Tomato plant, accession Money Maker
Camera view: vertical (180 deg); turntable rotation: 300 degrees
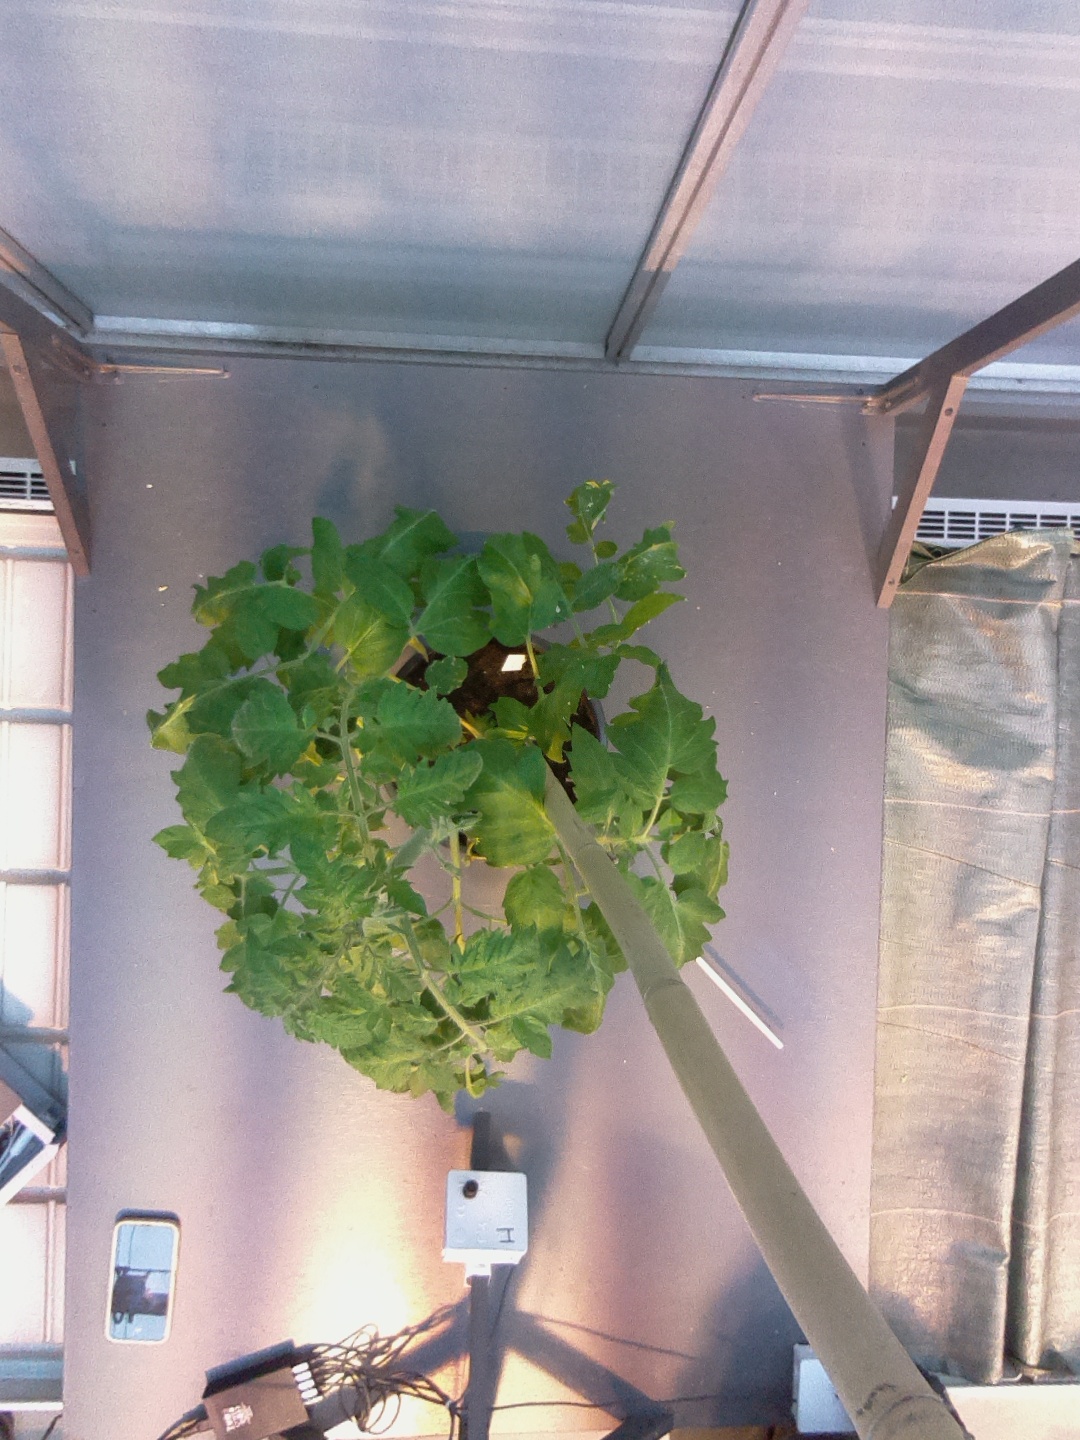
BBCH growth stage 53: 3 inflorescences visible